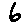
Label: 6